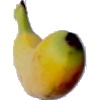
Label: banana_lady_finger